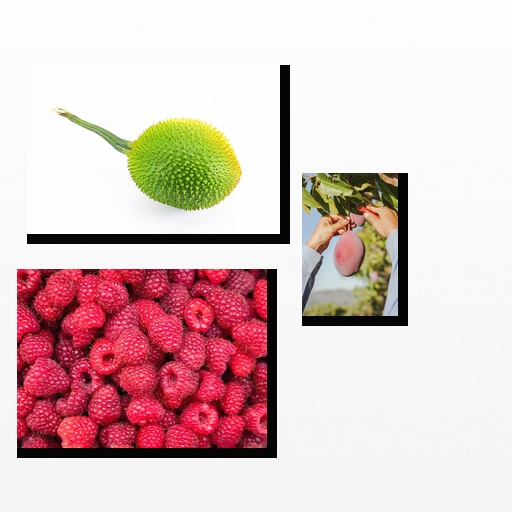
Food items: spiny_gourd, raspberry, mango